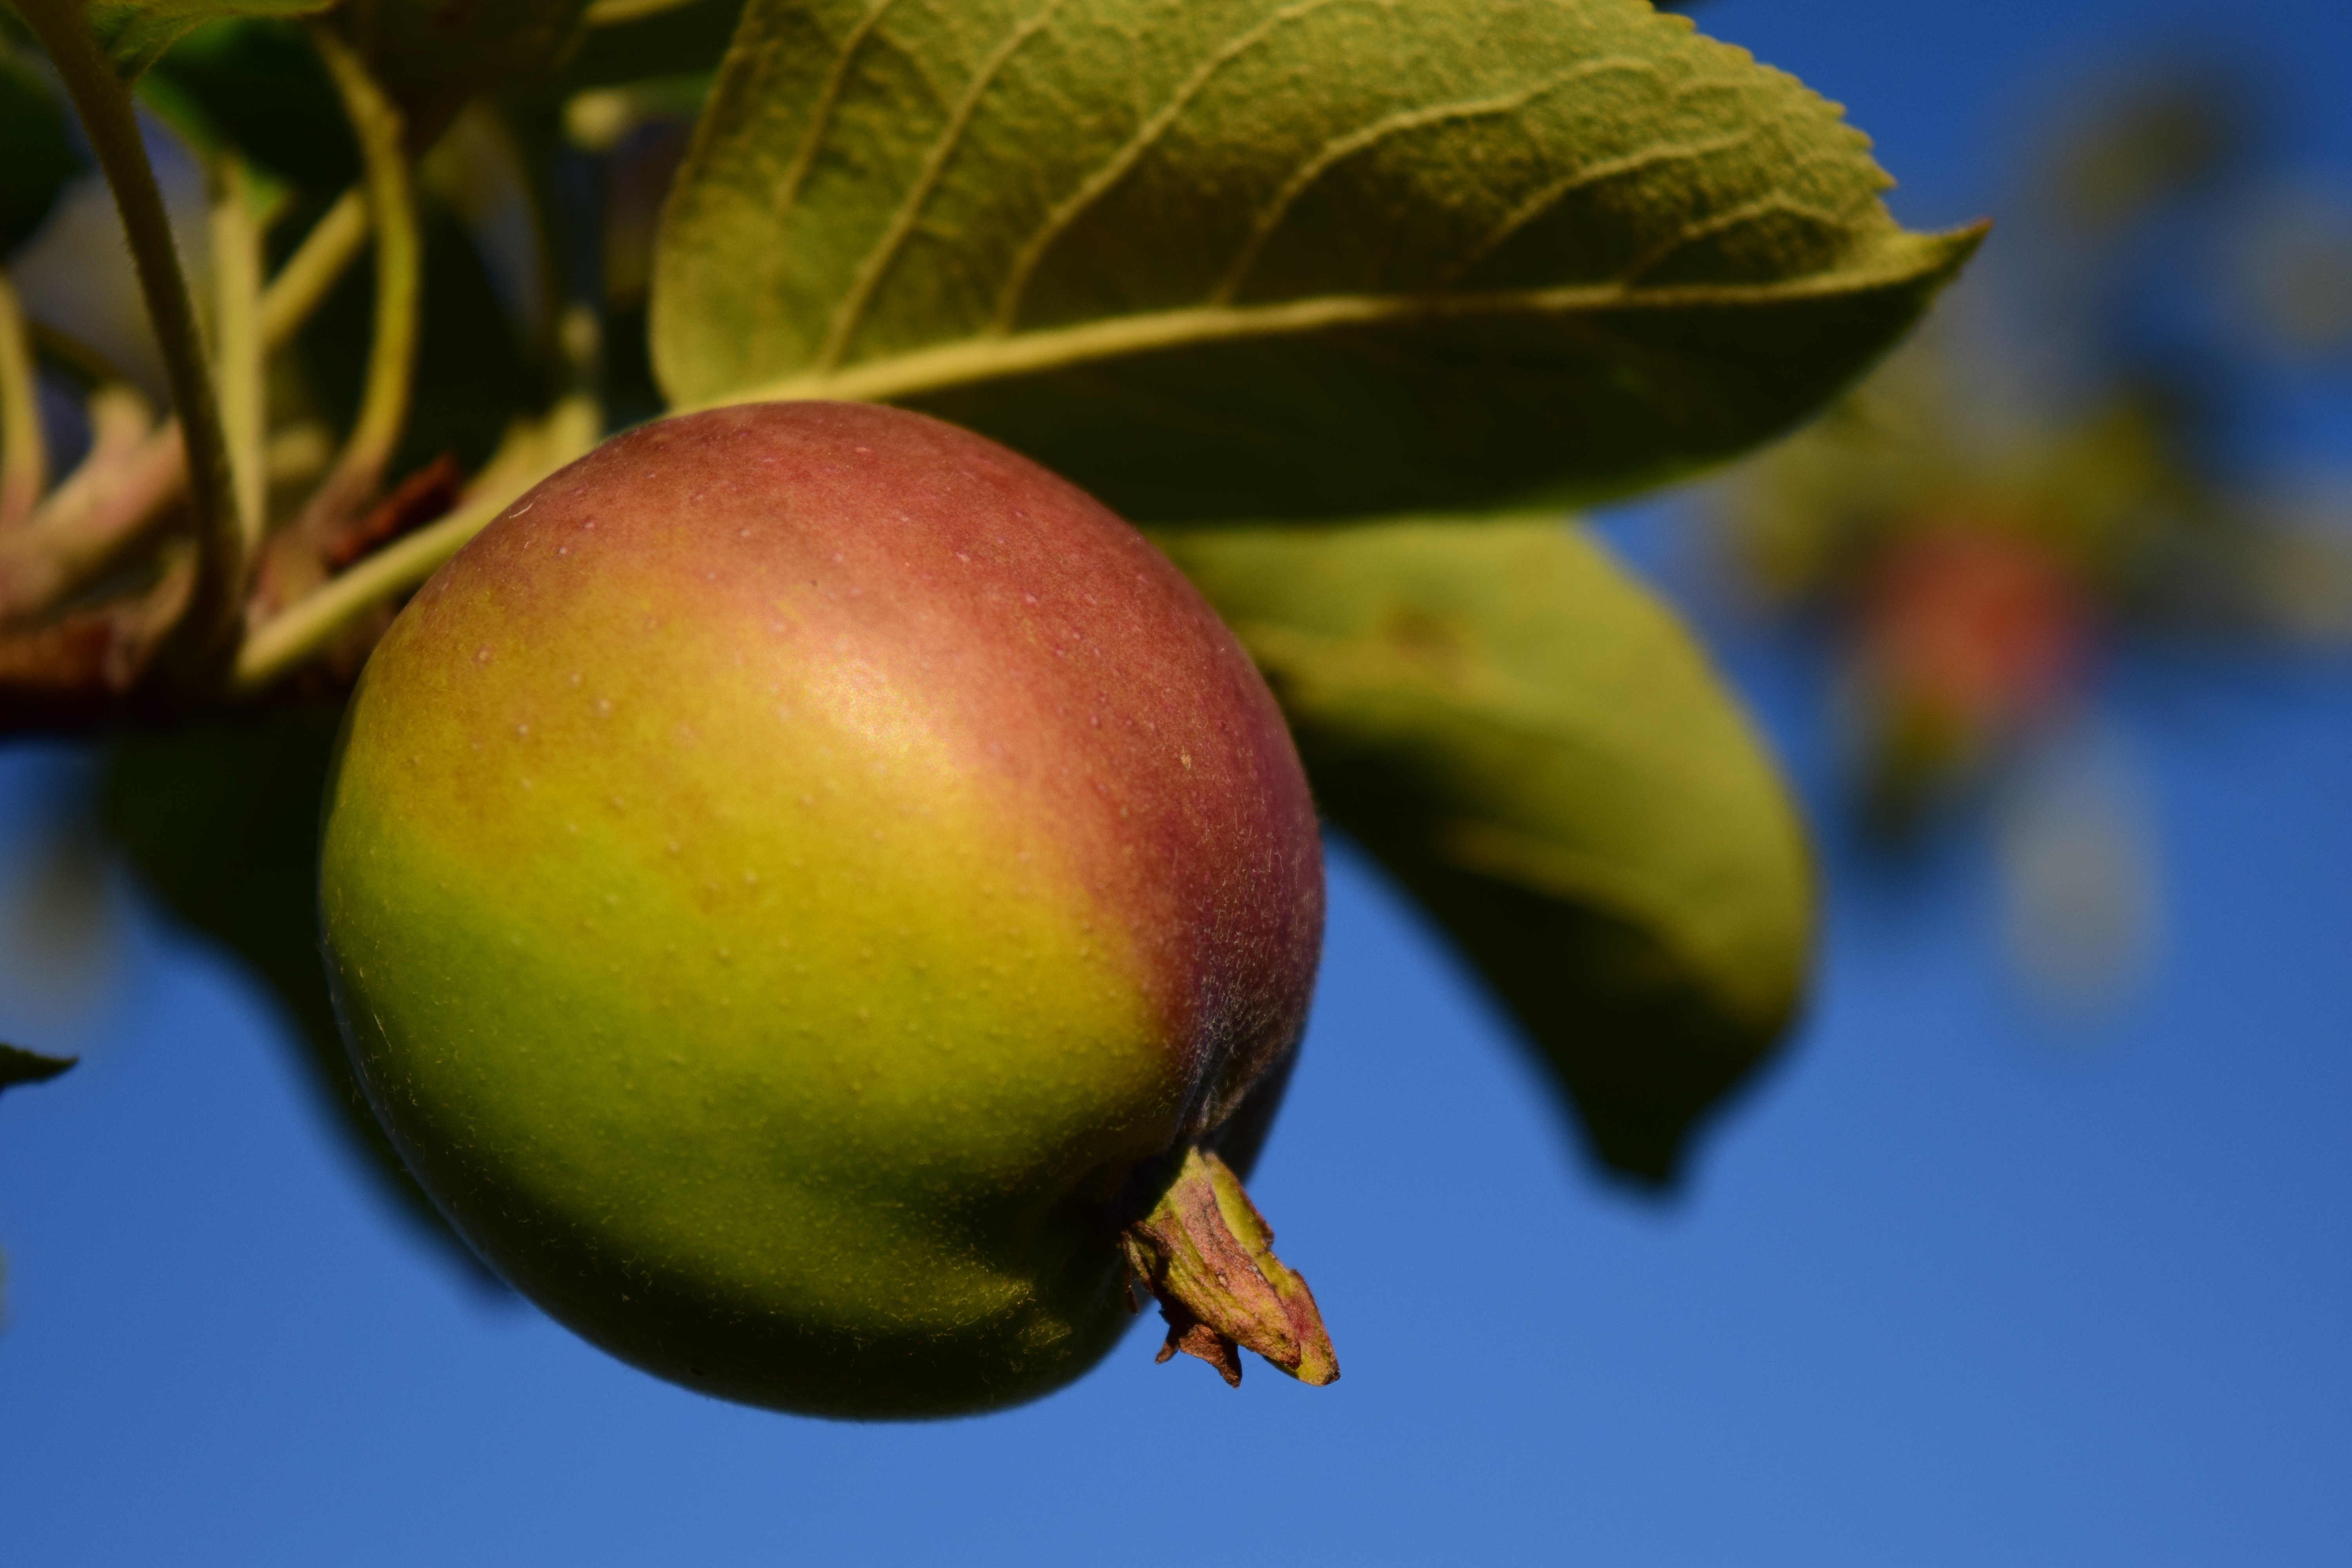
apple, tree, nature, branch, plant, fruit, leaf, flower, summer, food, green, produce, small, healthy, flora, close up, leaves, immature, apple tree, macro photography, kernobstgewaechs, flowering plant, land plant